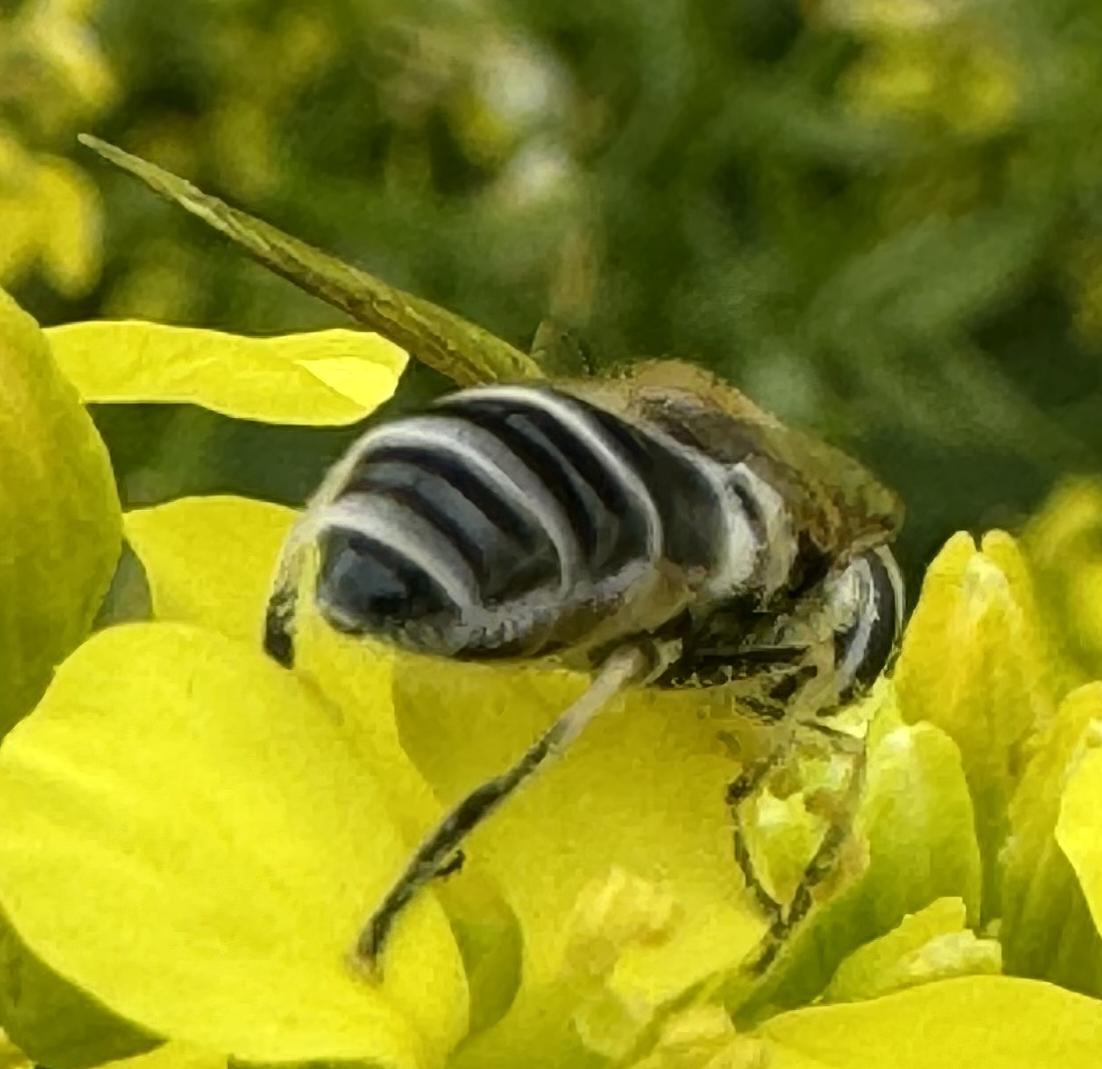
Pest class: predators